George W. Pepper

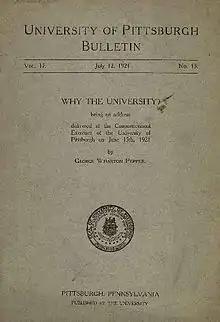
the front cover of the transcript of the commencement address given by George Wharton Pepper in July 1921

Teaching at the Penn Law school for 21 years, Pepper began as a teaching fellow and soon became the first Algernon Sydney Biddle Professor of Law, a position he held from 1893 until 1910, when he became a trustee of the university. In 1890–1891, he visited Harvard Law School in Cambridge, Massachusetts and studied the case system of instruction being introduced by Dean Christopher C. Langdell, and applied by John Chipman Gray in Property, James Bradley Thayer in Evidence and Constitutional Law, James Barr Ames in Torts, Trusts and Pleading, and Samuel Williston in Contracts. Pepper primarily taught about corporations, partnership and insurance.